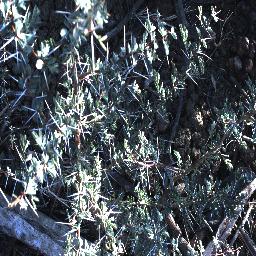
Label: prickly_acacia